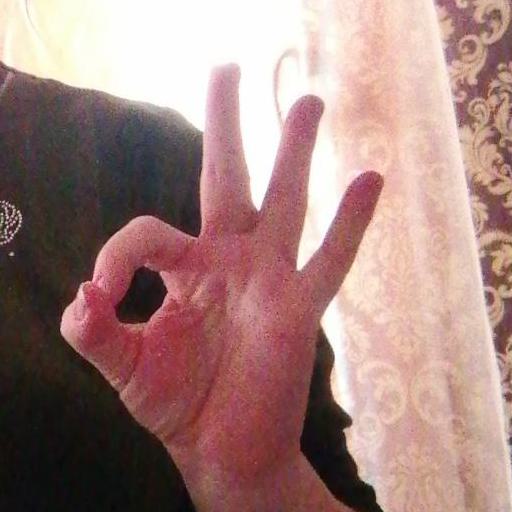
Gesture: ok